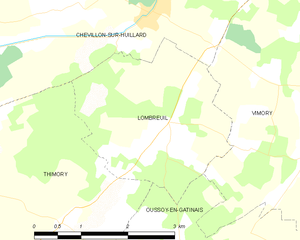
Lombreuil est une commune française, située dans le département du Loiret en région Centre-Val de Loire.